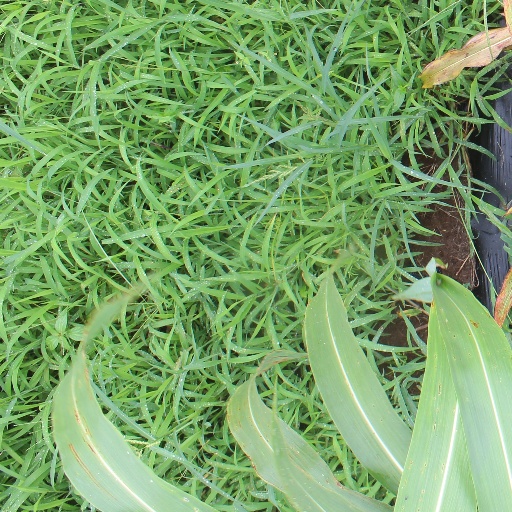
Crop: sorghum